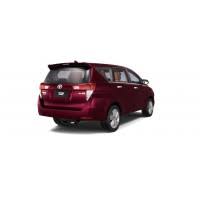
Label: noambulance